George Dudley

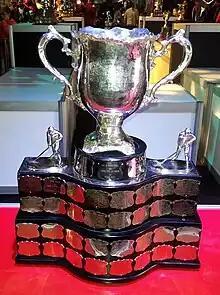
Silver bowl trophy with two large handles, mounted on a wide black plinth engraved with team names on silver plates

On April 15, 1940, the CAHA and the Amateur Hockey Association of the United States (AHAUS) agreed to form the International Ice Hockey Association, and invited the BIHA to join. W. G. Hardy became president of the association, and stated that "the purpose of the new association is to promote the game of hockey among the three Anglo-Saxon nations". The new organization replaced the Ligue Internationale de Hockey sur Glace (LIHG) which was inactive due to World War II. Dudley succeeded Hardy as president of the CAHA on April 17, 1940. After Dudley became president, the CAHA definition of amateur was changed to "an amateur hockey player is one who has not engaged in, or is not engaged in, organized professional hockey". The question of whether the International Olympic Committee (IOC) would accept the new definition, was postponed when the 1940 Winter Olympics were cancelled. Dudley later stated, "If the Olympics are revived after the war, Canada will want to send a team, of course. But if our rules prove unacceptable to Olympic officials, I guess we'll stay at home". The decision was the first of several times that Canada threatened to withdraw from ice hockey at the Olympic Games or the Ice Hockey World Championships over regulations on international ice hockey.